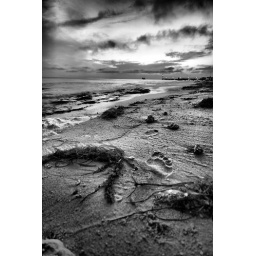
Footprint in sand black and white